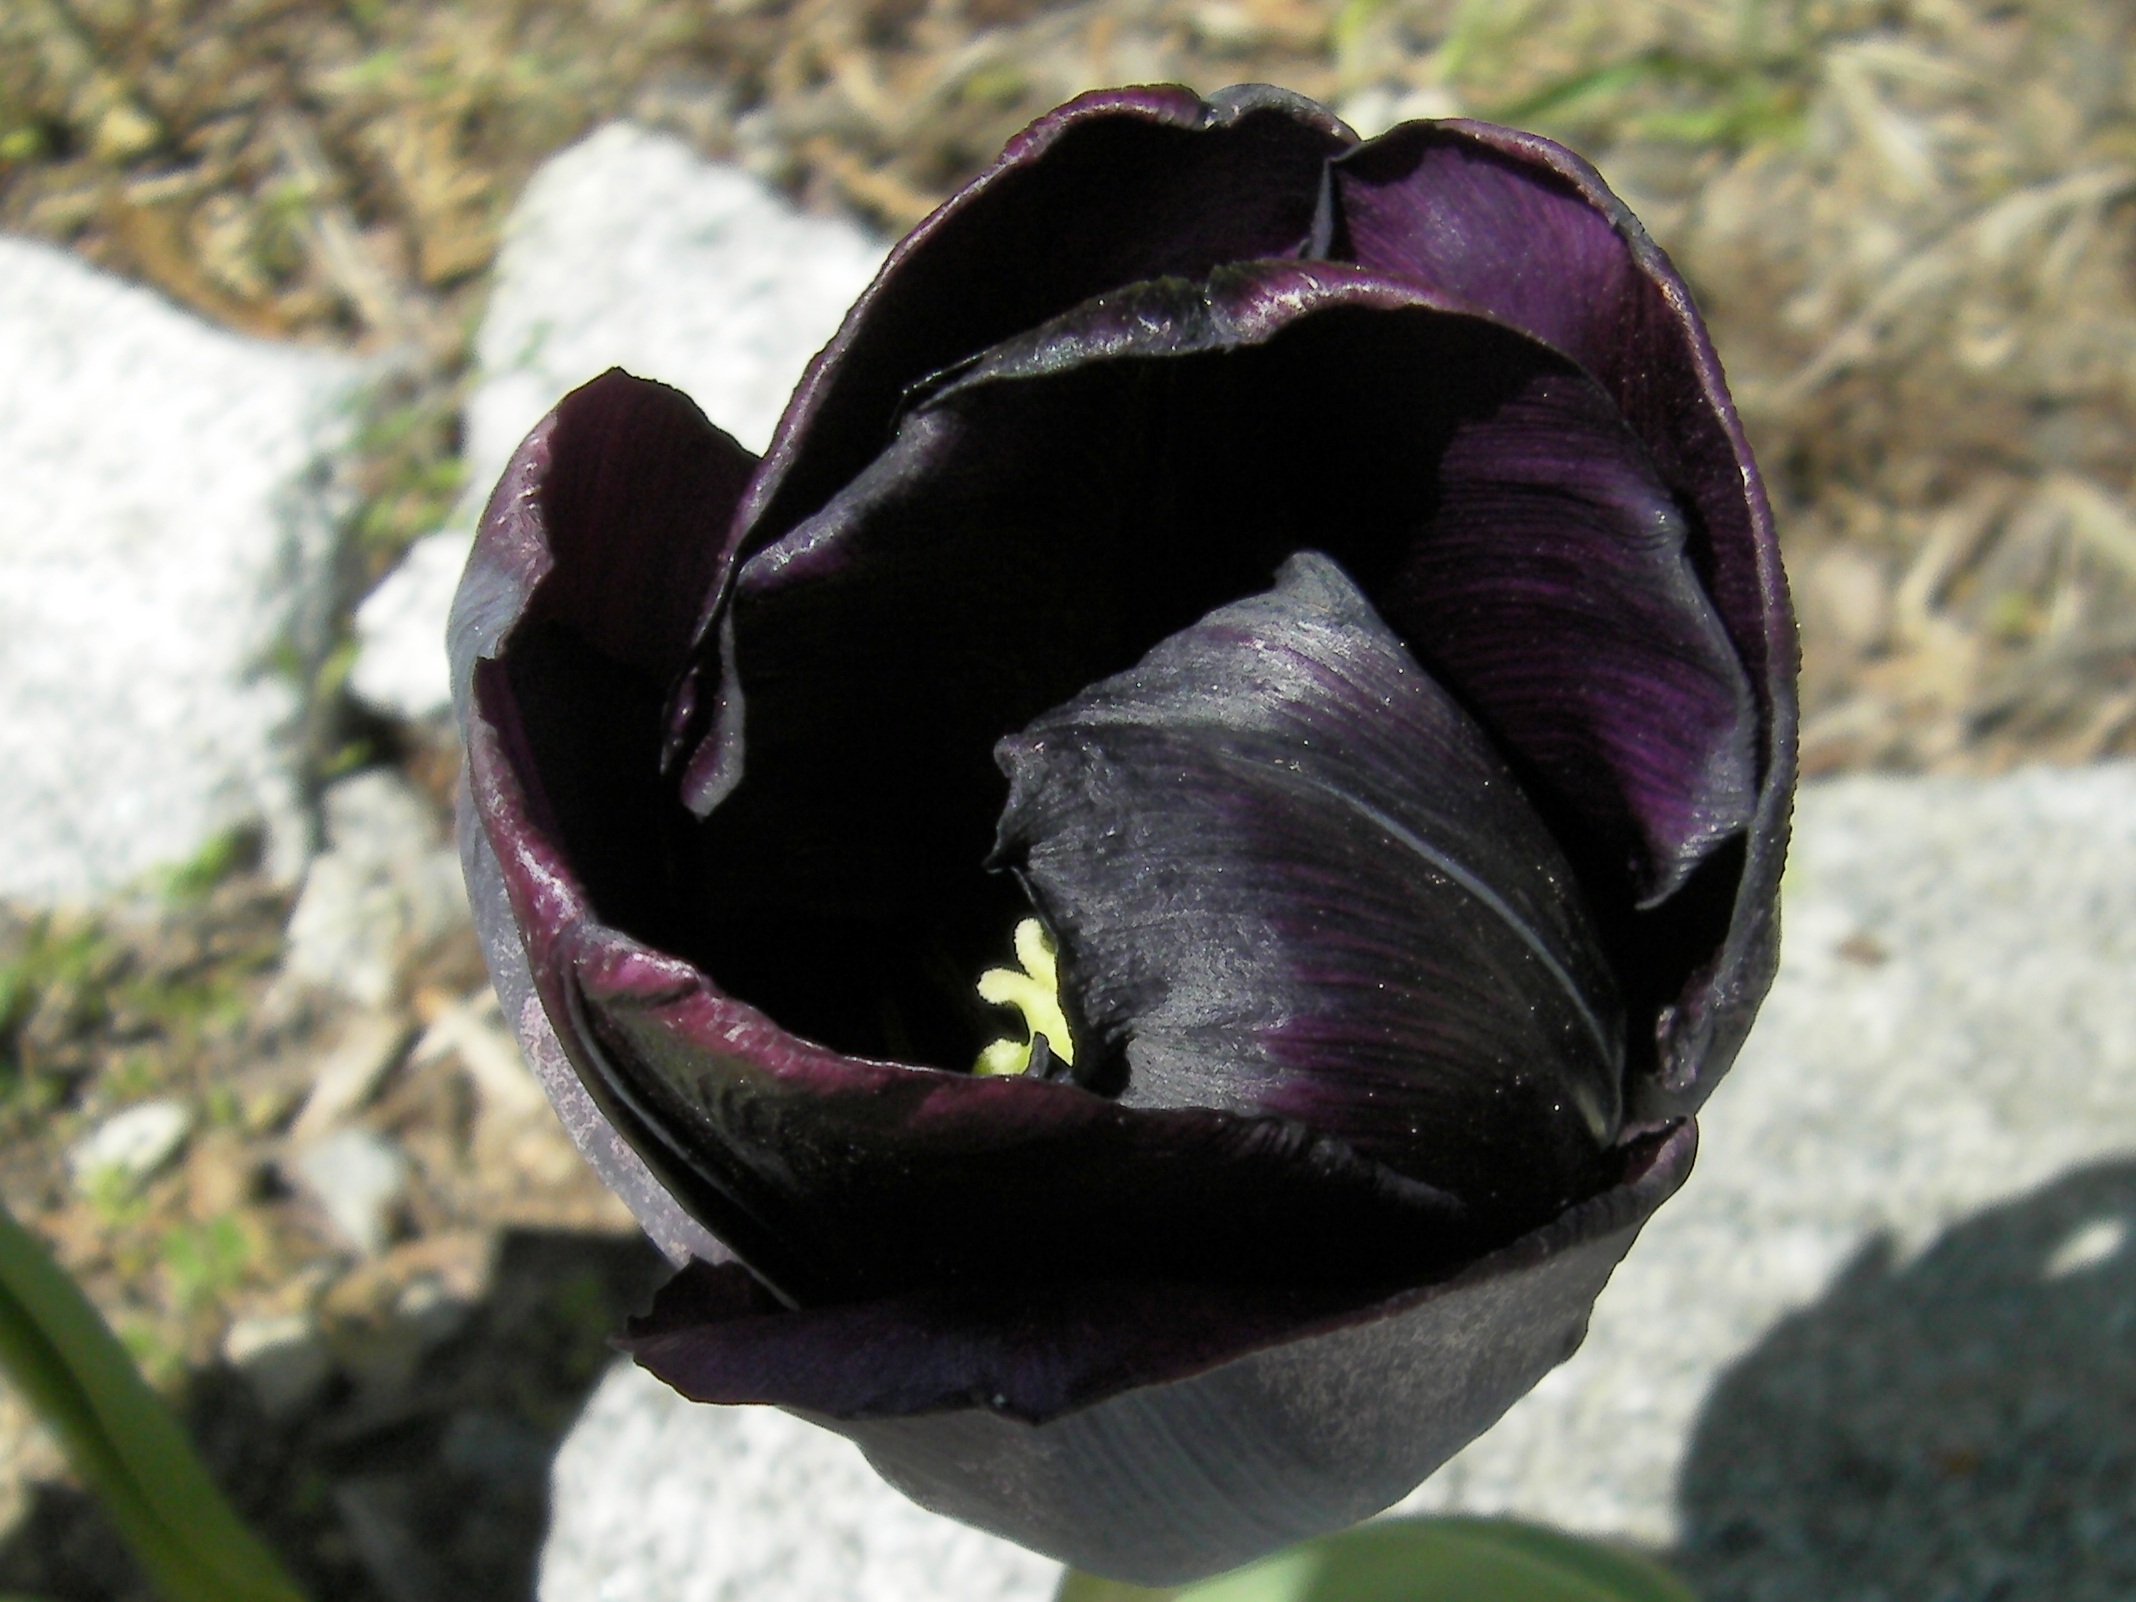
landscape, nature, plant, leaf, flower, purple, petal, bloom, tulip, spring, natural, scenery, botany, blooming, garden, flora, plants, flowers, outdoors, tulipa, arum, macro photography, flowering plant, black tulip, plant stem, land plant